James Robertson Nowlin

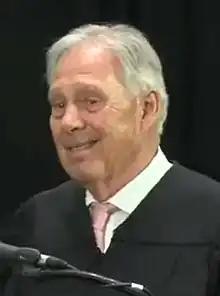
Nowlin in 2019

James Robertson Nowlin (born November 21, 1937) is a senior United States district judge of the United States District Court for the Western District of Texas and a former state legislator.